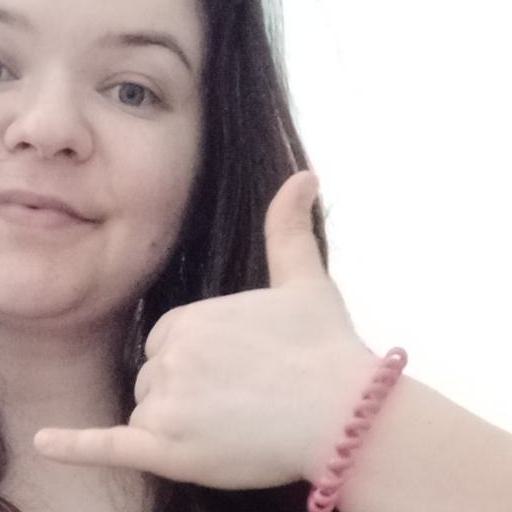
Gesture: call